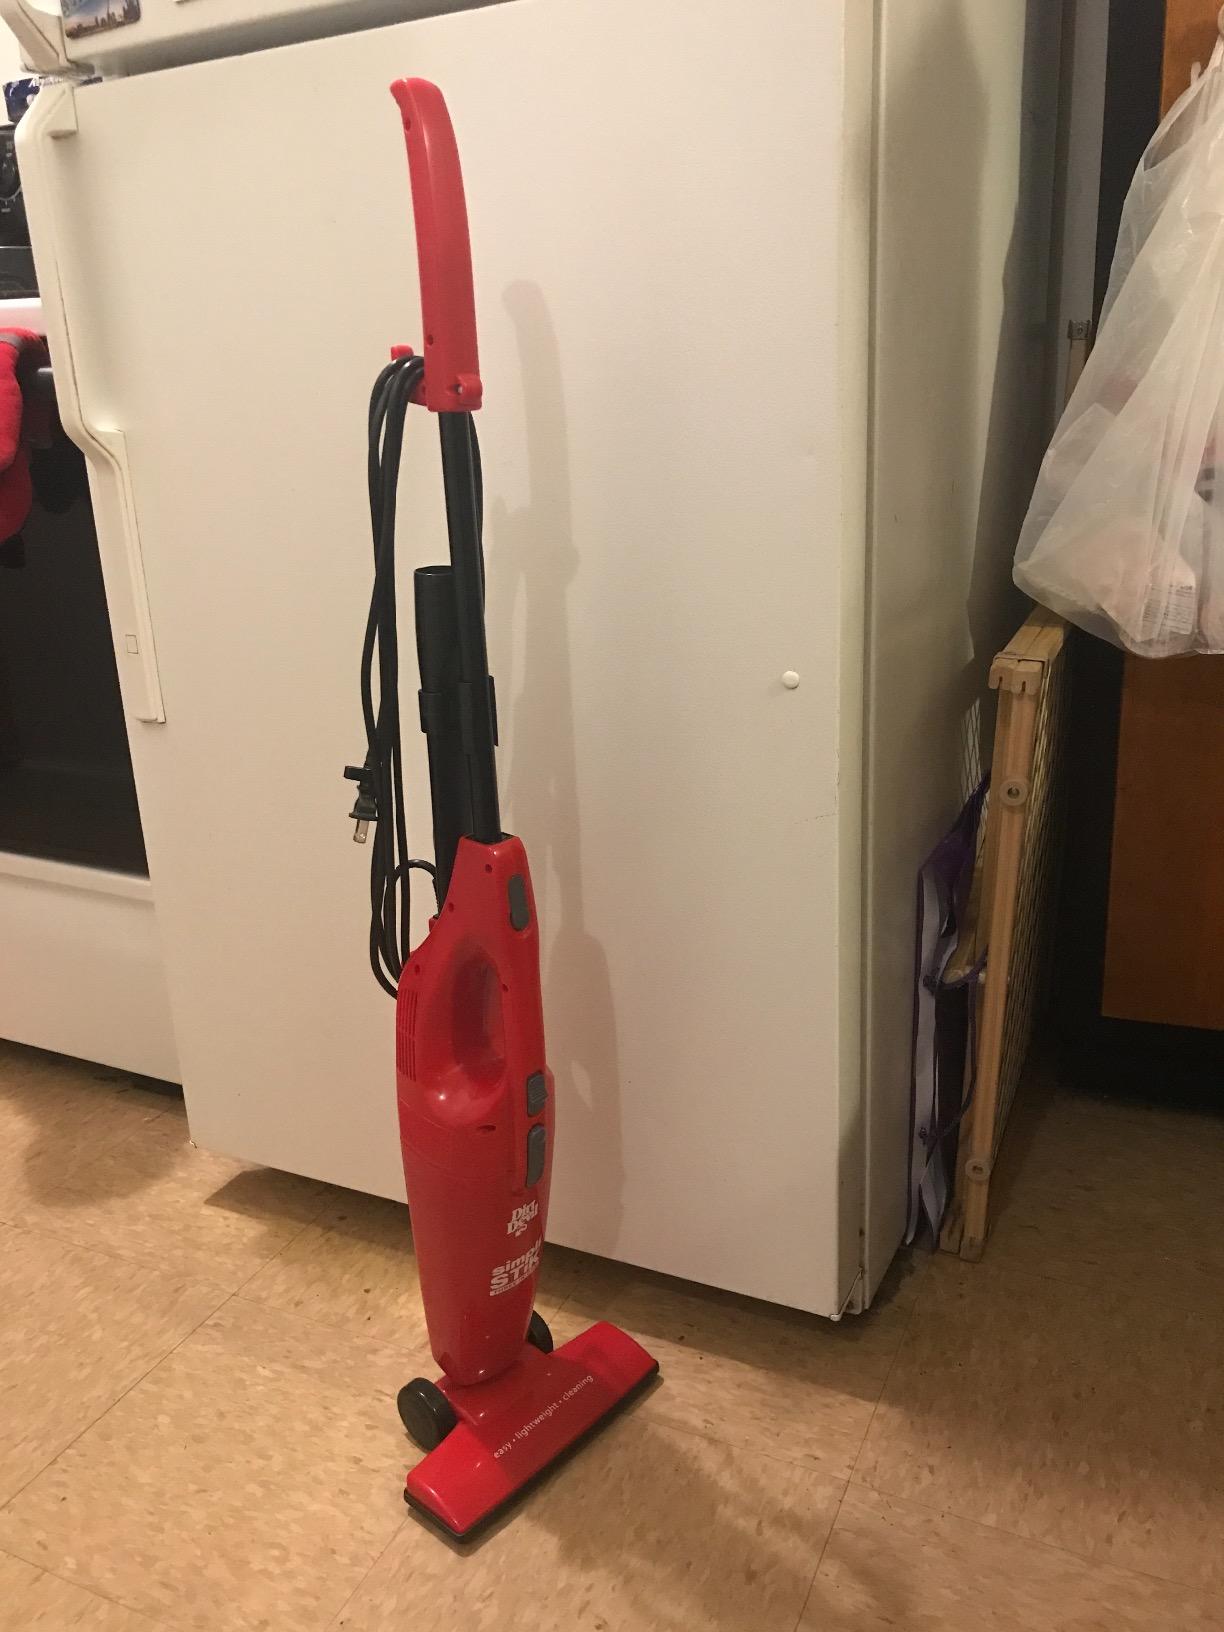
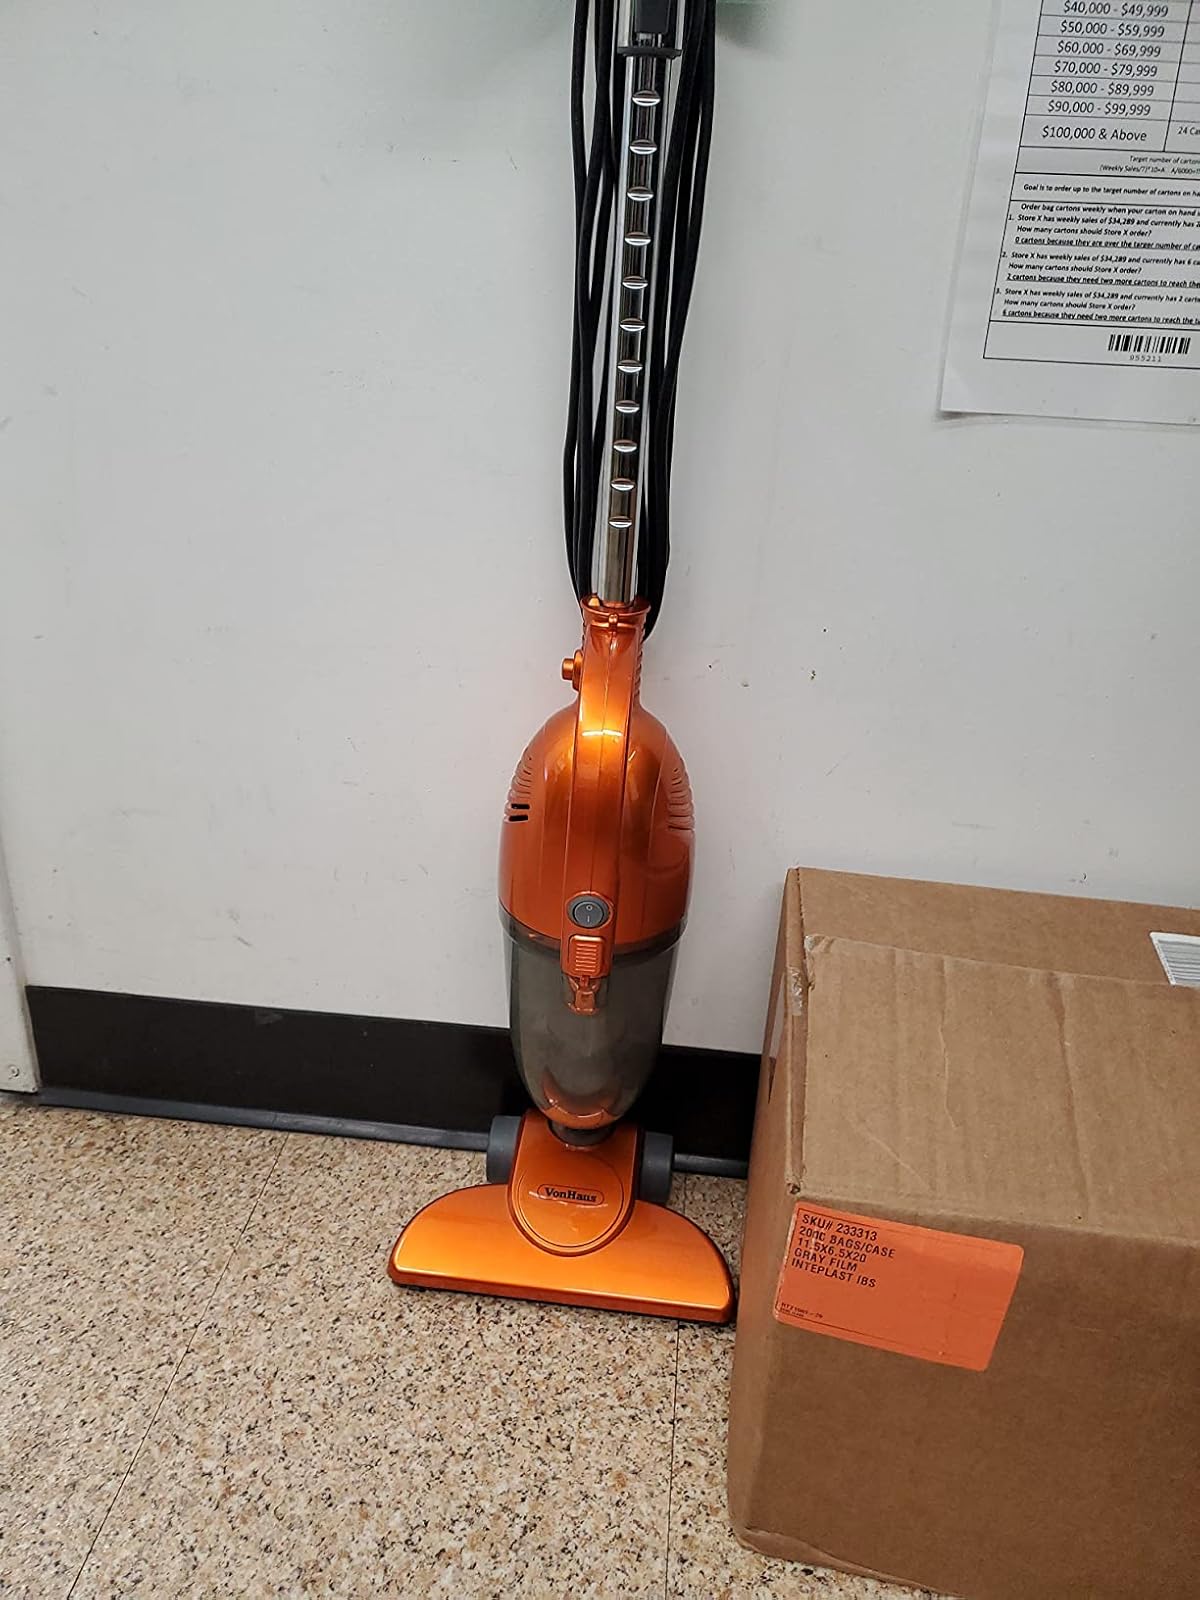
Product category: items_vacuum
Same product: no